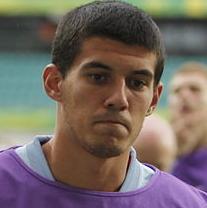
Age: 18